Crakehall Hall

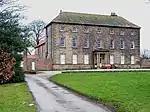
The building, in 2010

Crakehall Hall is a historic building in Crakehall, a village in North Yorkshire, England.